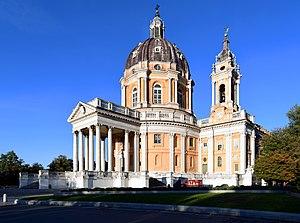
La basilique de Superga est une basilique mineure de Turin, œuvre de l'architecte baroque italien Filippo Juvarra.